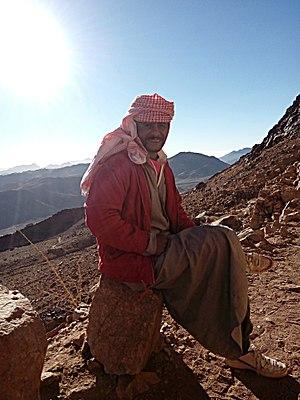
Le mont Sainte-Catherine est le plus haut sommet d'Égypte, culminant à 2 642 m d'altitude. Il se trouve dans le Sinaï et représente un haut lieu biblique.